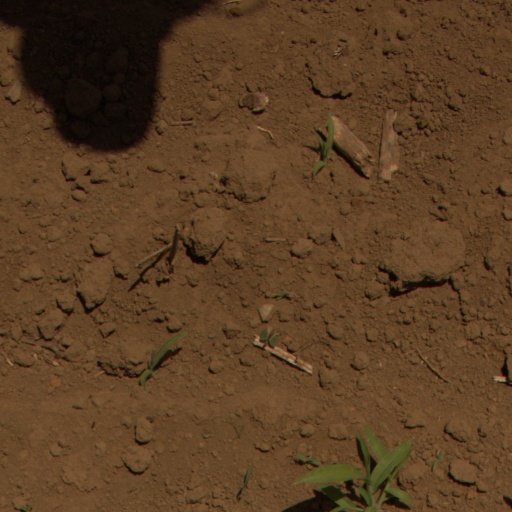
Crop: Jerusalem artichoke